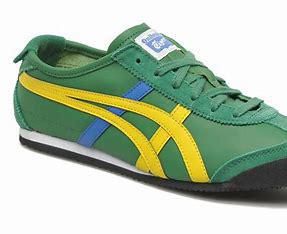
Brand: Onitsuka
Model: Tiger Onitsuka Tiger Mexico 66